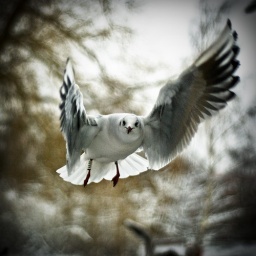
Out feeding the birds and ducks in the park today.